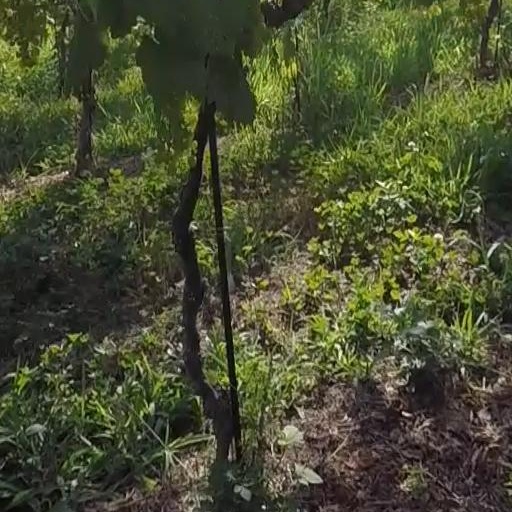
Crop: grape